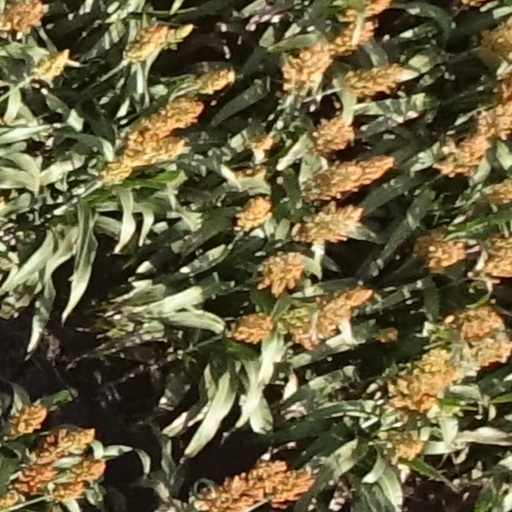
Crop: sorghum